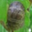
Label: snail